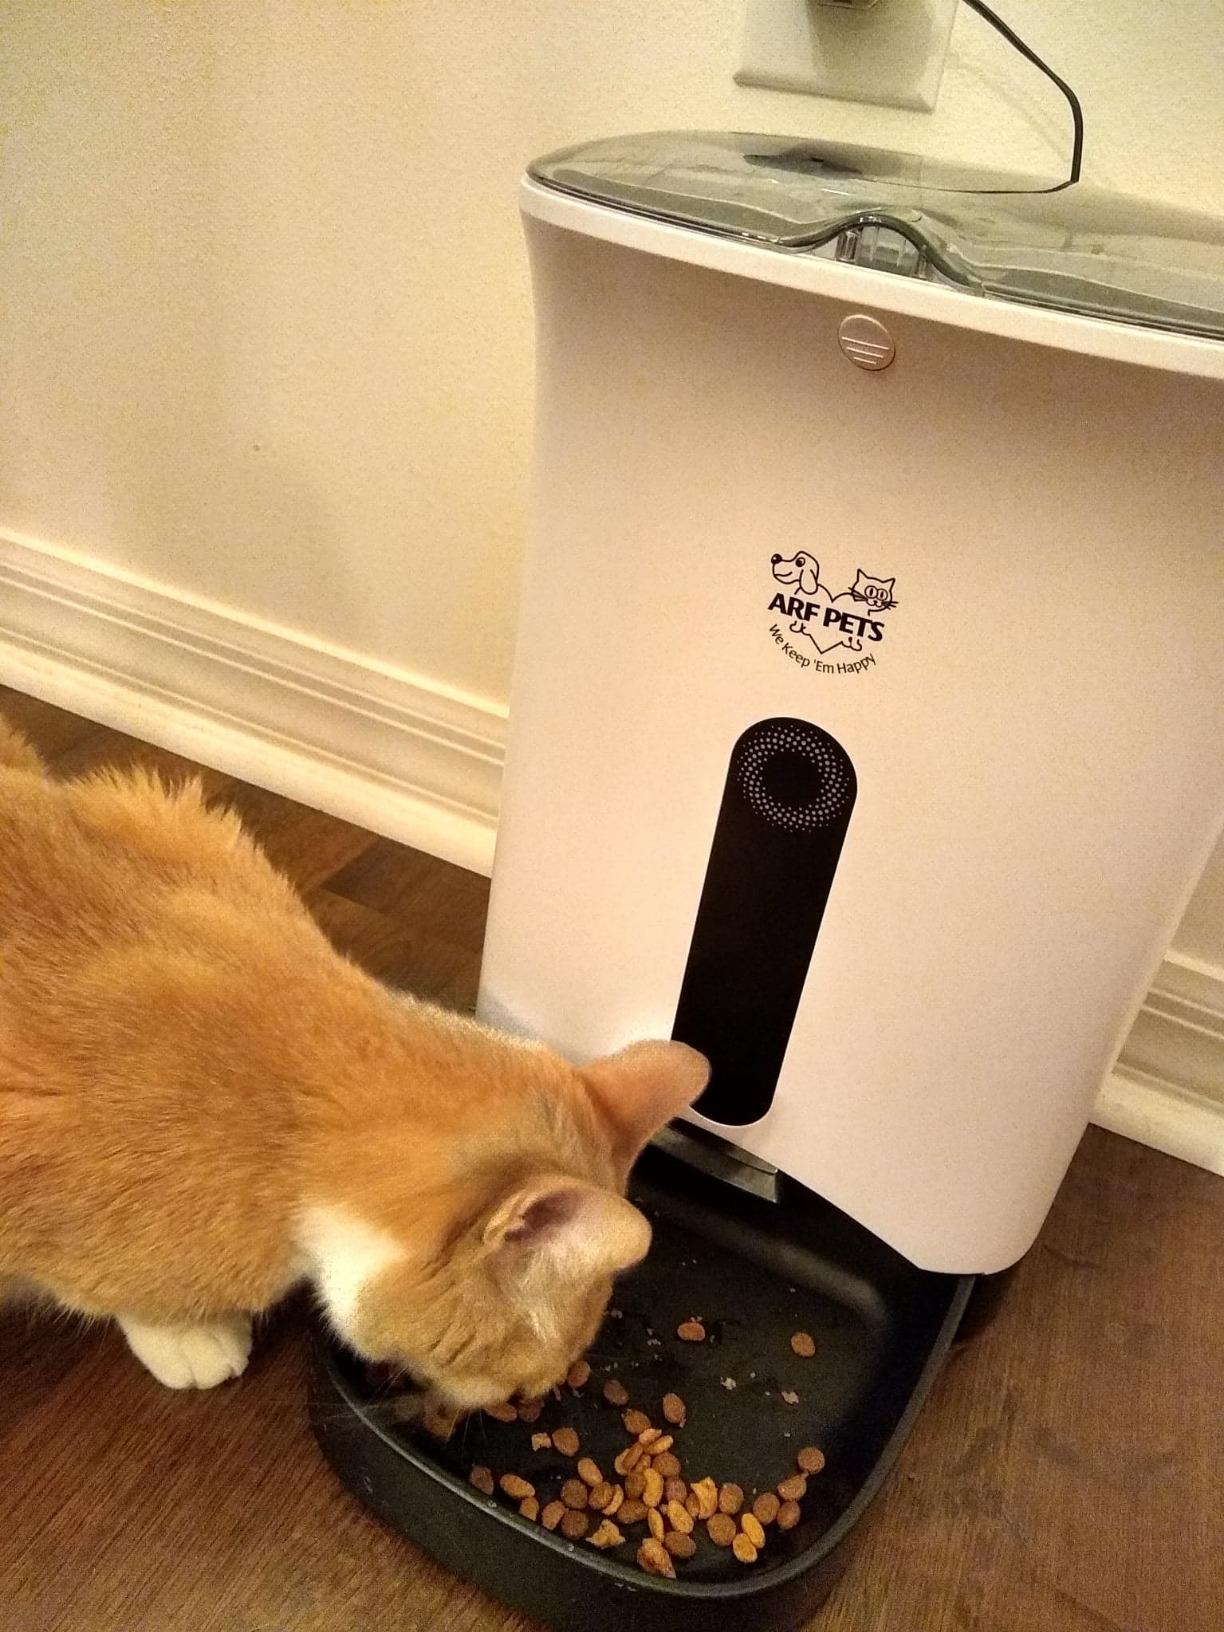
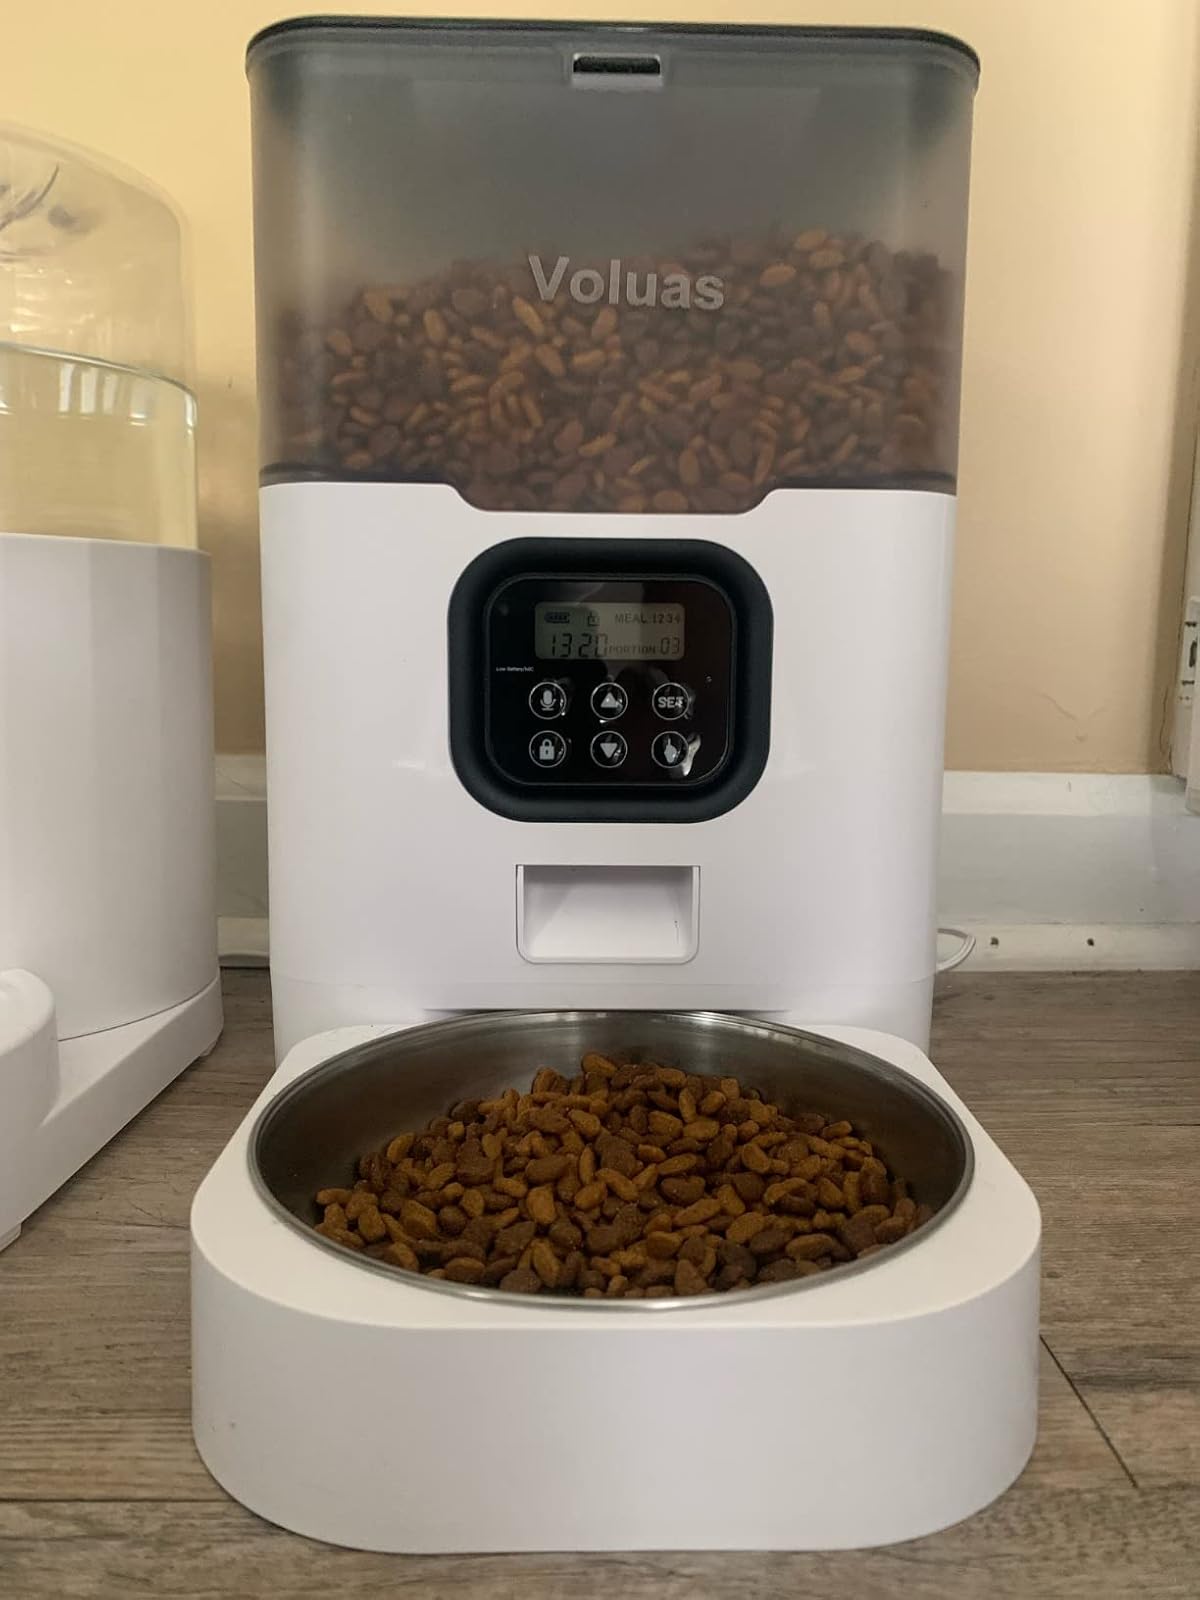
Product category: items_feeder
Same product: no